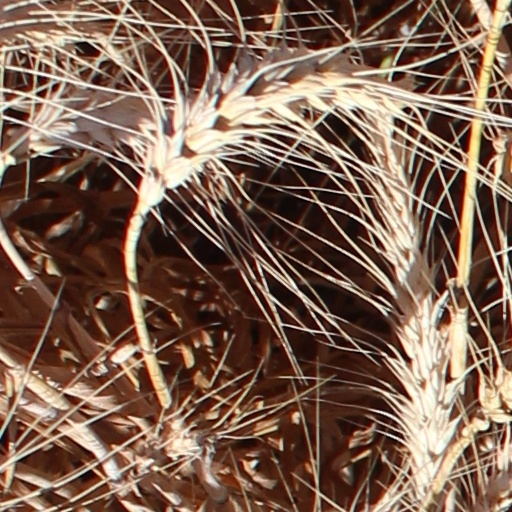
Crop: wheat